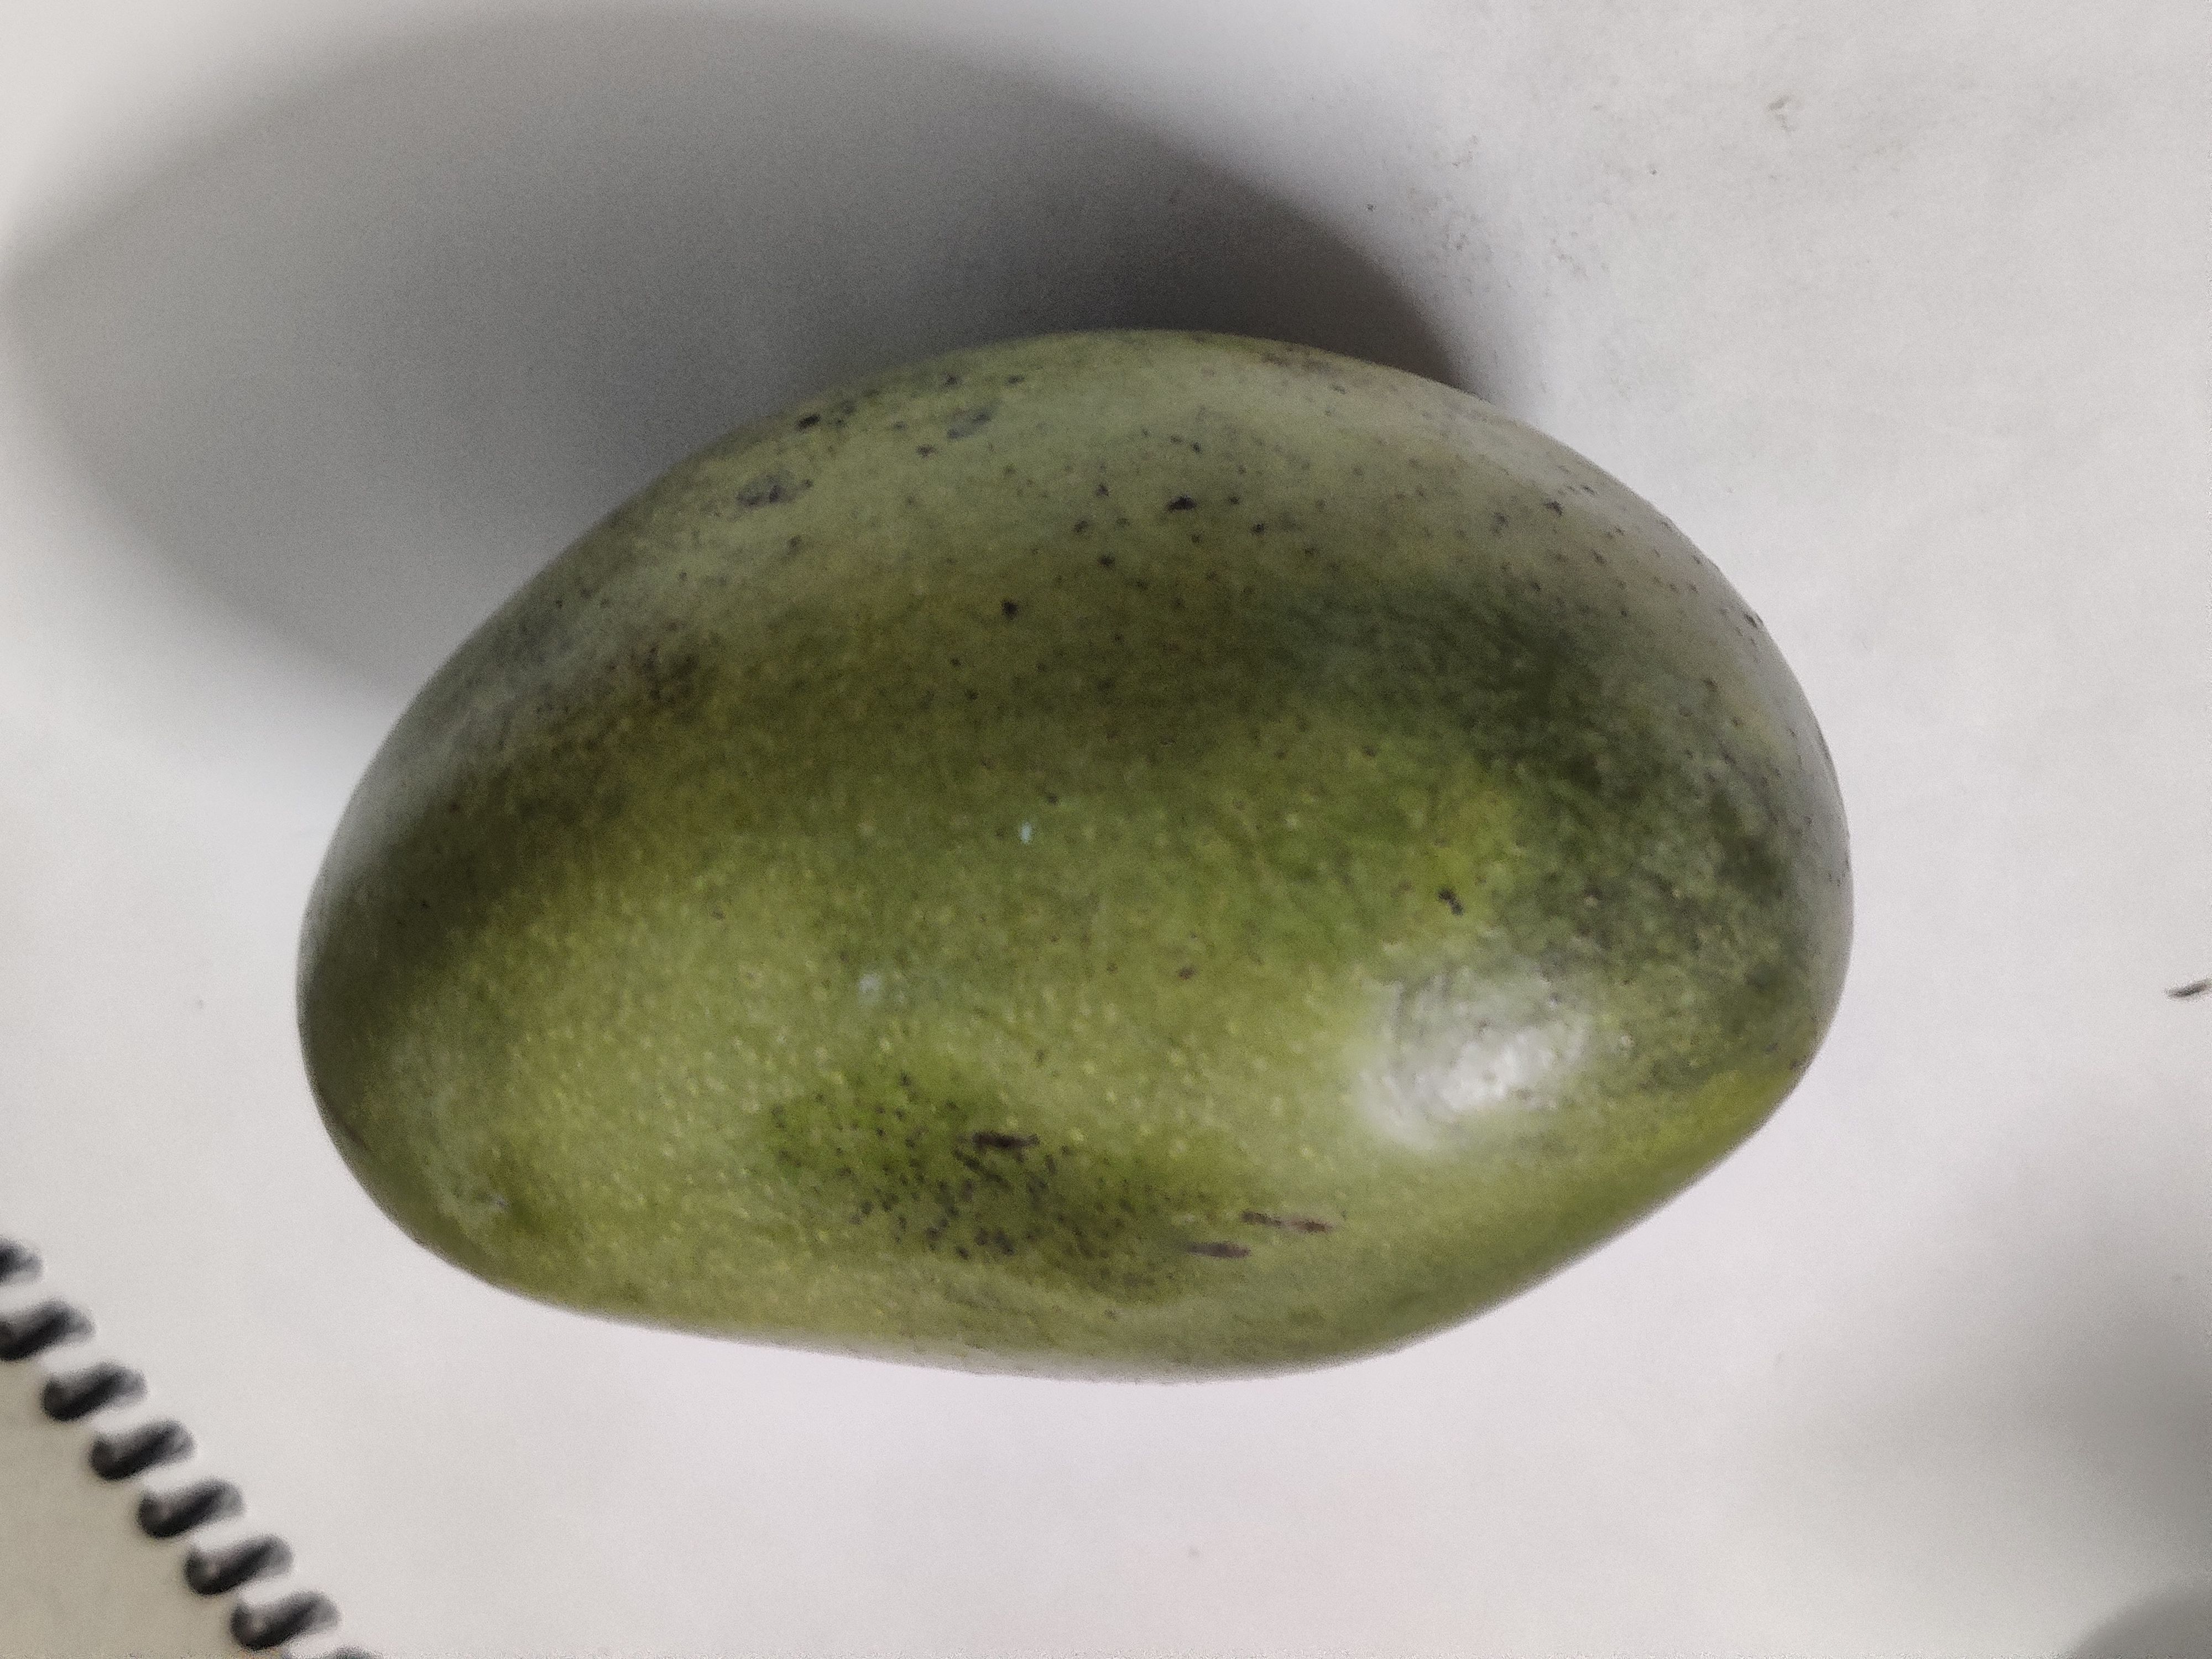
Fruit: mango
Grade: 1st-grade